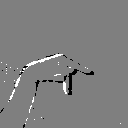
ASL letter: p